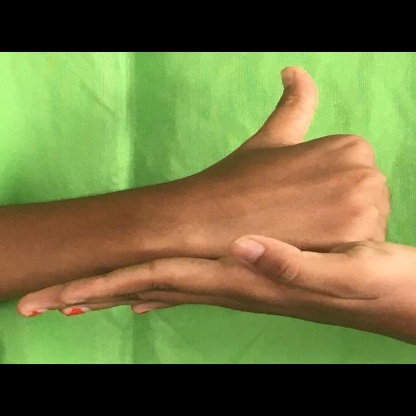
Mudra: Shivalinga